Anne Wiazemsky

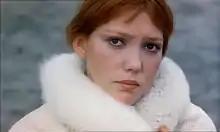
Wiazemsky in "Il seme dell'uomo" (1969)

Anne Wiazemsky (14 May 1947 – 5 October 2017) was a French actress and novelist. She made her cinema debut at the age of 18, playing Marie, the lead character in Robert Bresson's "Au hasard Balthazar" (1966). A year later she married the director Jean-Luc Godard and appeared in several of his films, including "La Chinoise" (1967), "Week End" (1967), and "One Plus One" (1968).